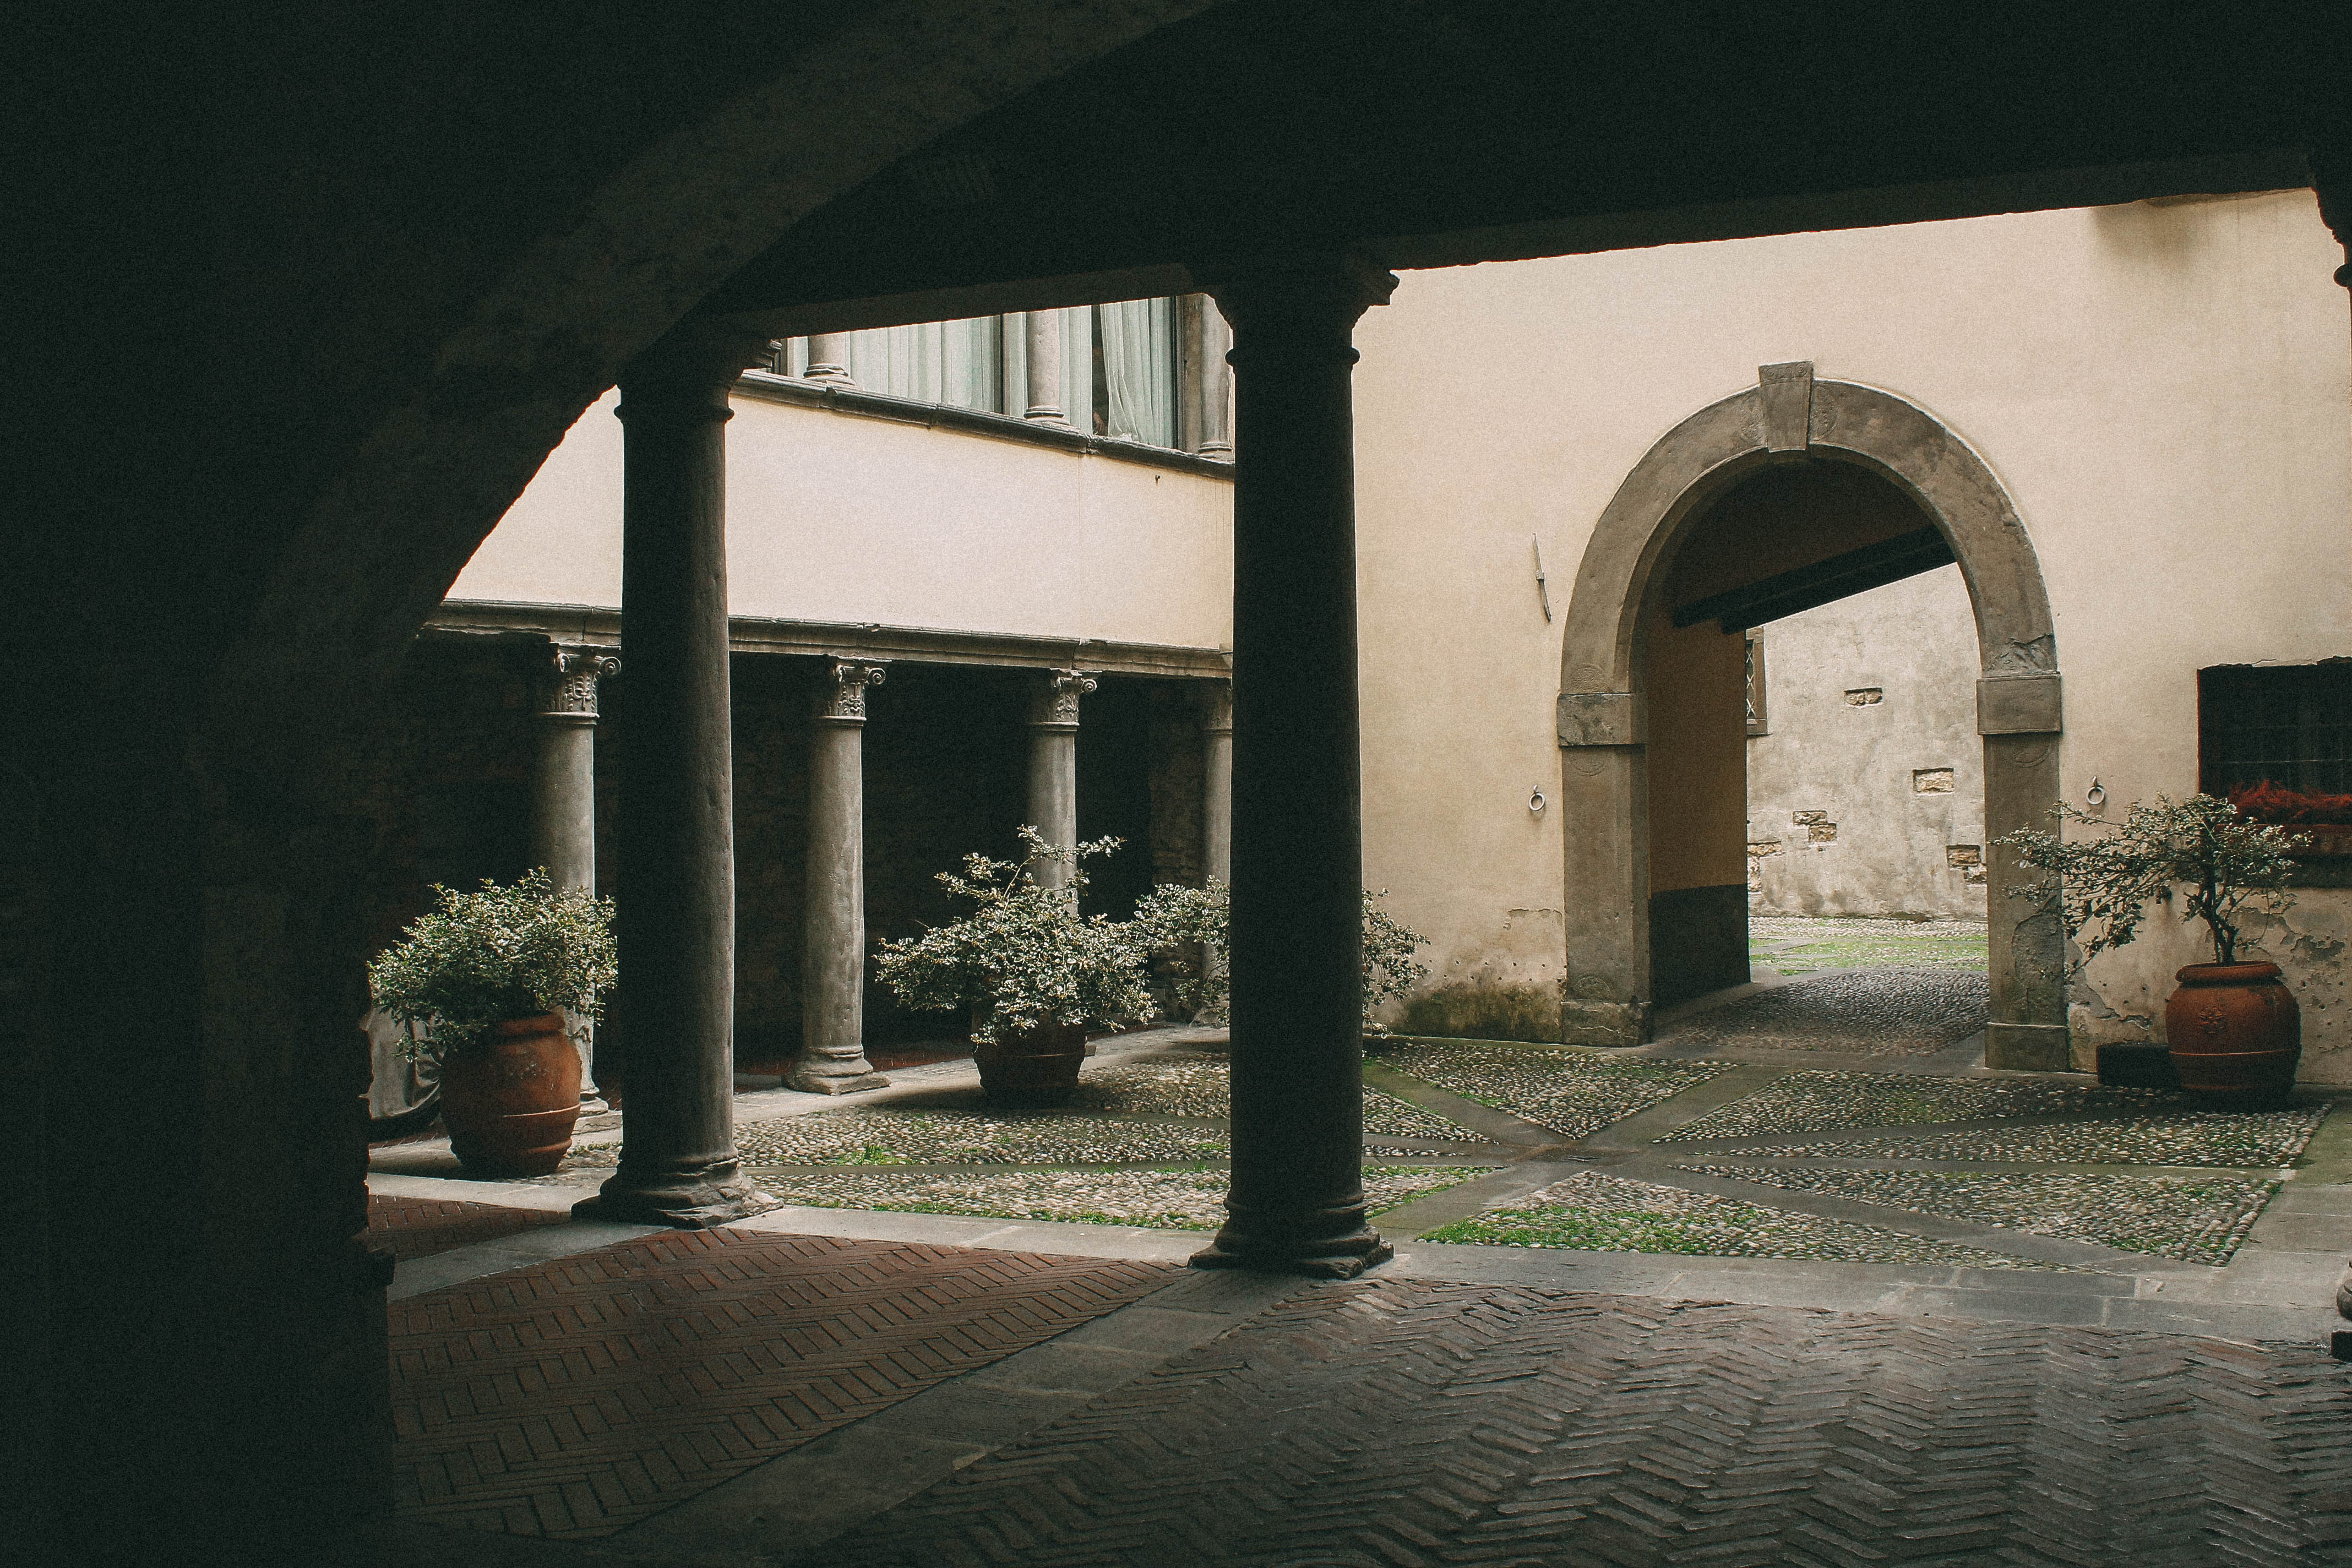
architecture, arch, column, courtyard, ruins, history, hacienda, ancient history